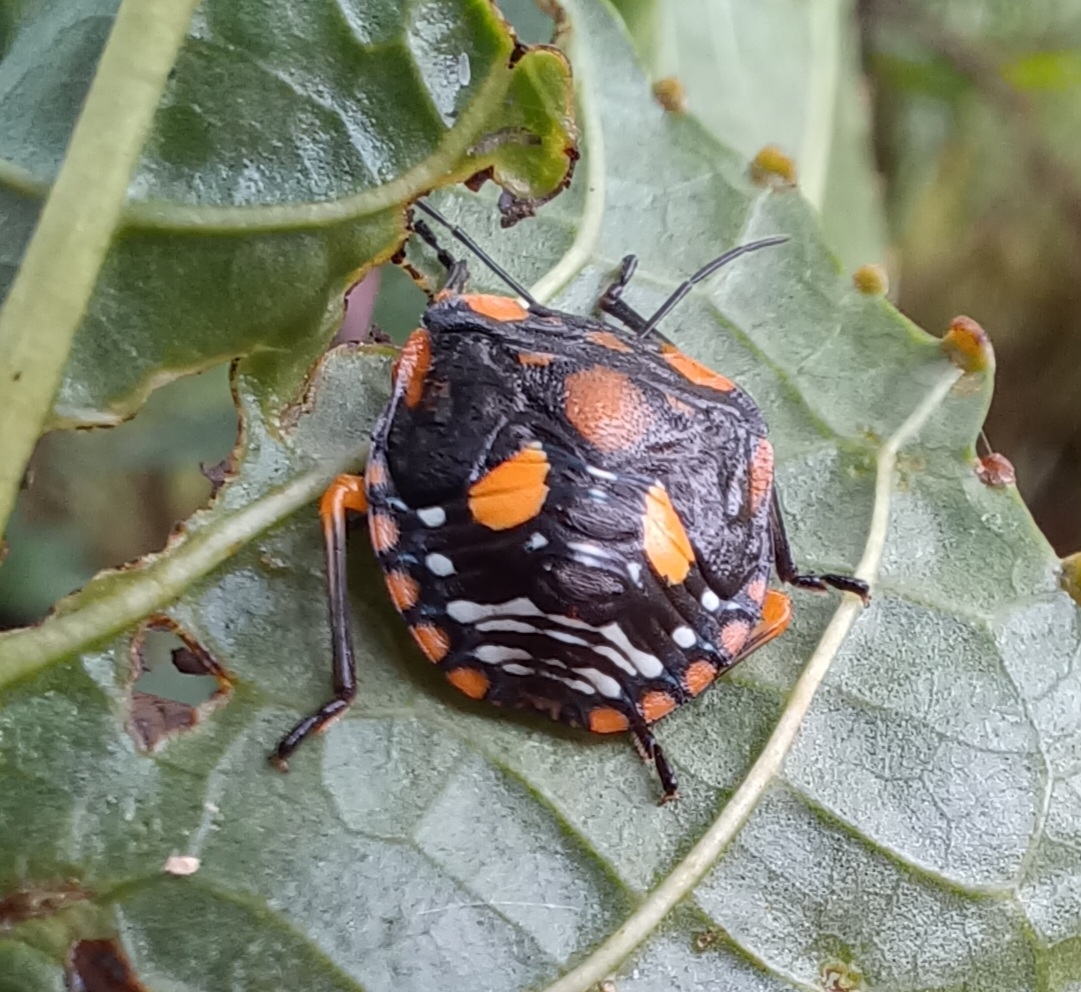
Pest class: stink_bug